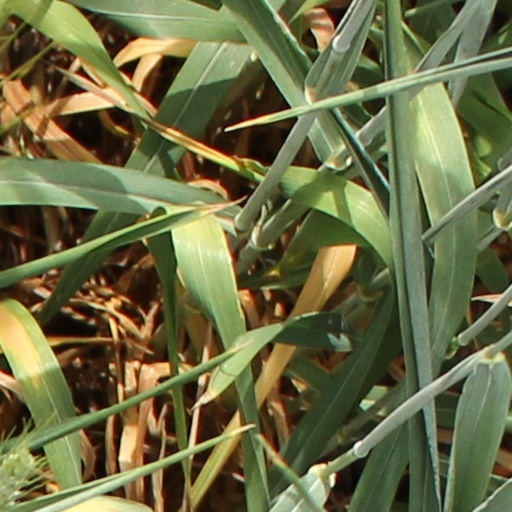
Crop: wheat